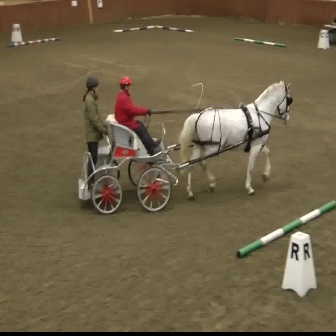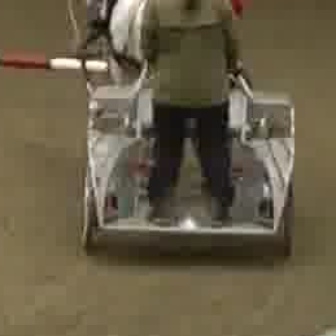
  Please identify the target specified by the bounding box [77,113,177,213] in the first image and locate it in the second image. Return the coordinates in [x_min,y_min,x_max,y_max] format.
Answer: [79,38,293,252]